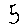
Label: 5